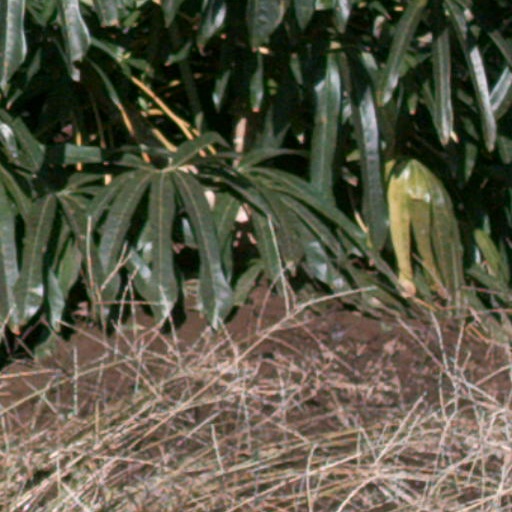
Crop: cassava